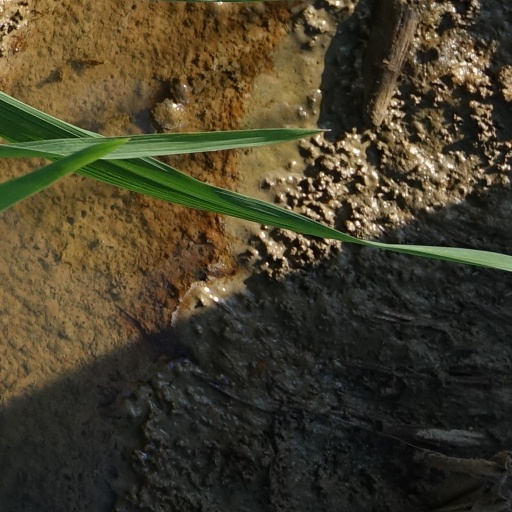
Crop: rice